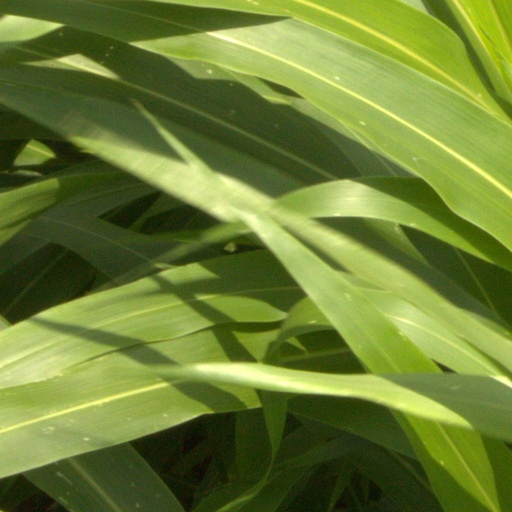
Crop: sorghum